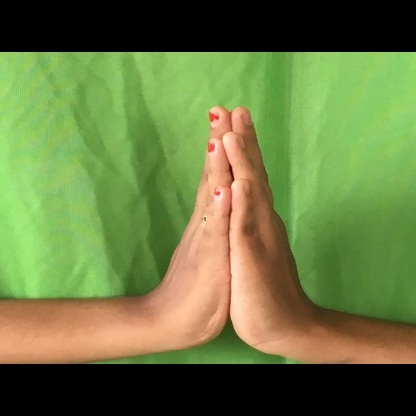
Mudra: Anjali